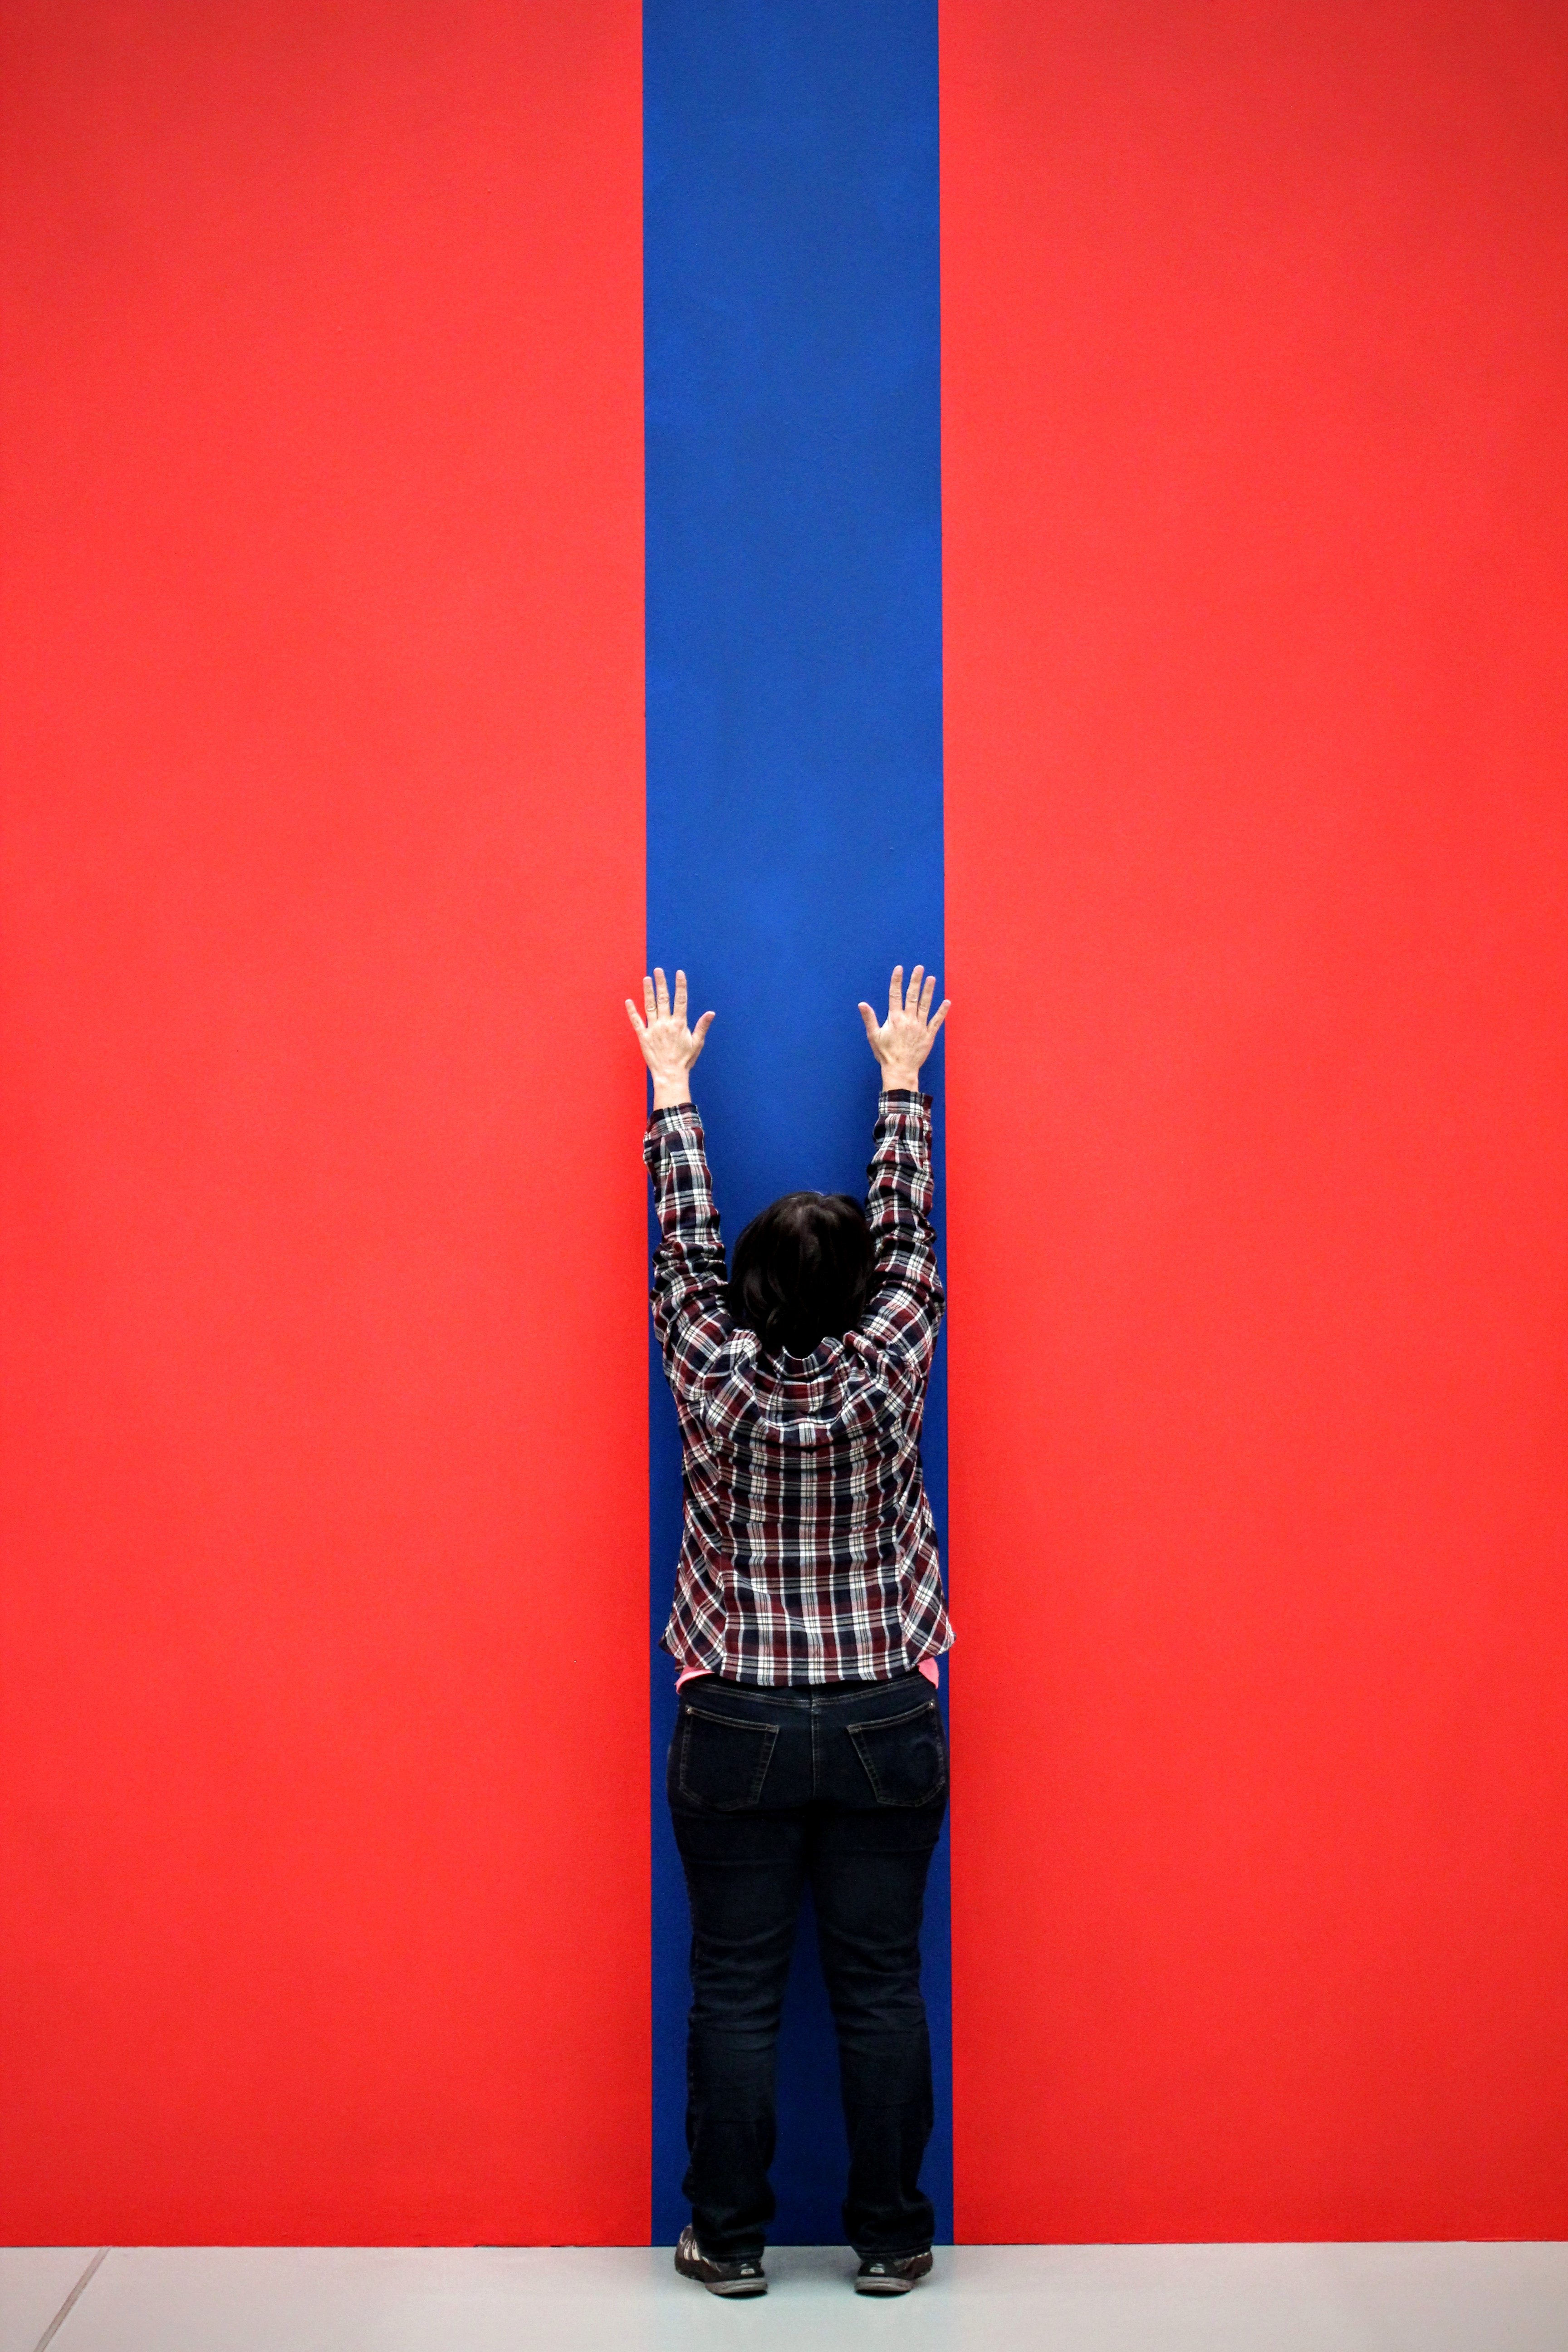
structure, pattern, red, color, banner, flag, blue, clothing, brand, art, lines, central, background, illustration, design, wallpaper, middle, art gallery, poznan